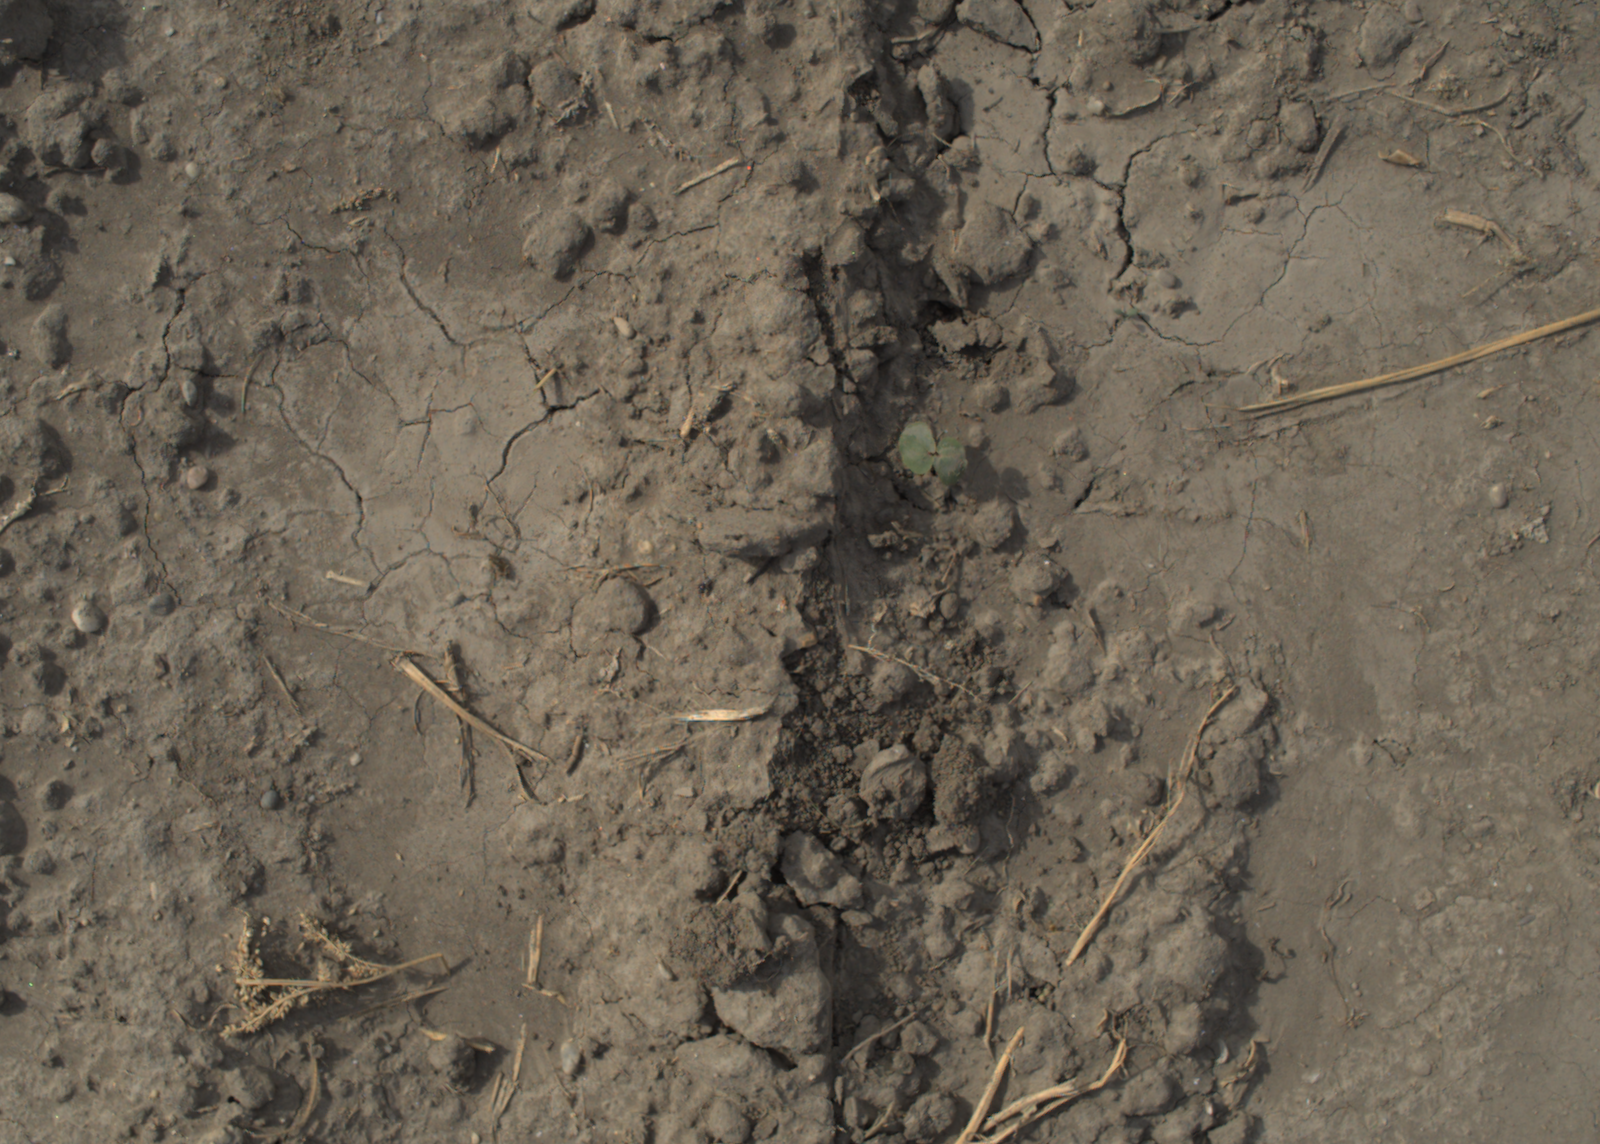
Capture date: 16.09.2021 11:14:18
Weather: mixed
Wind: light
Seeding date: 02.09.2021
Plant canopy height (mm): 957